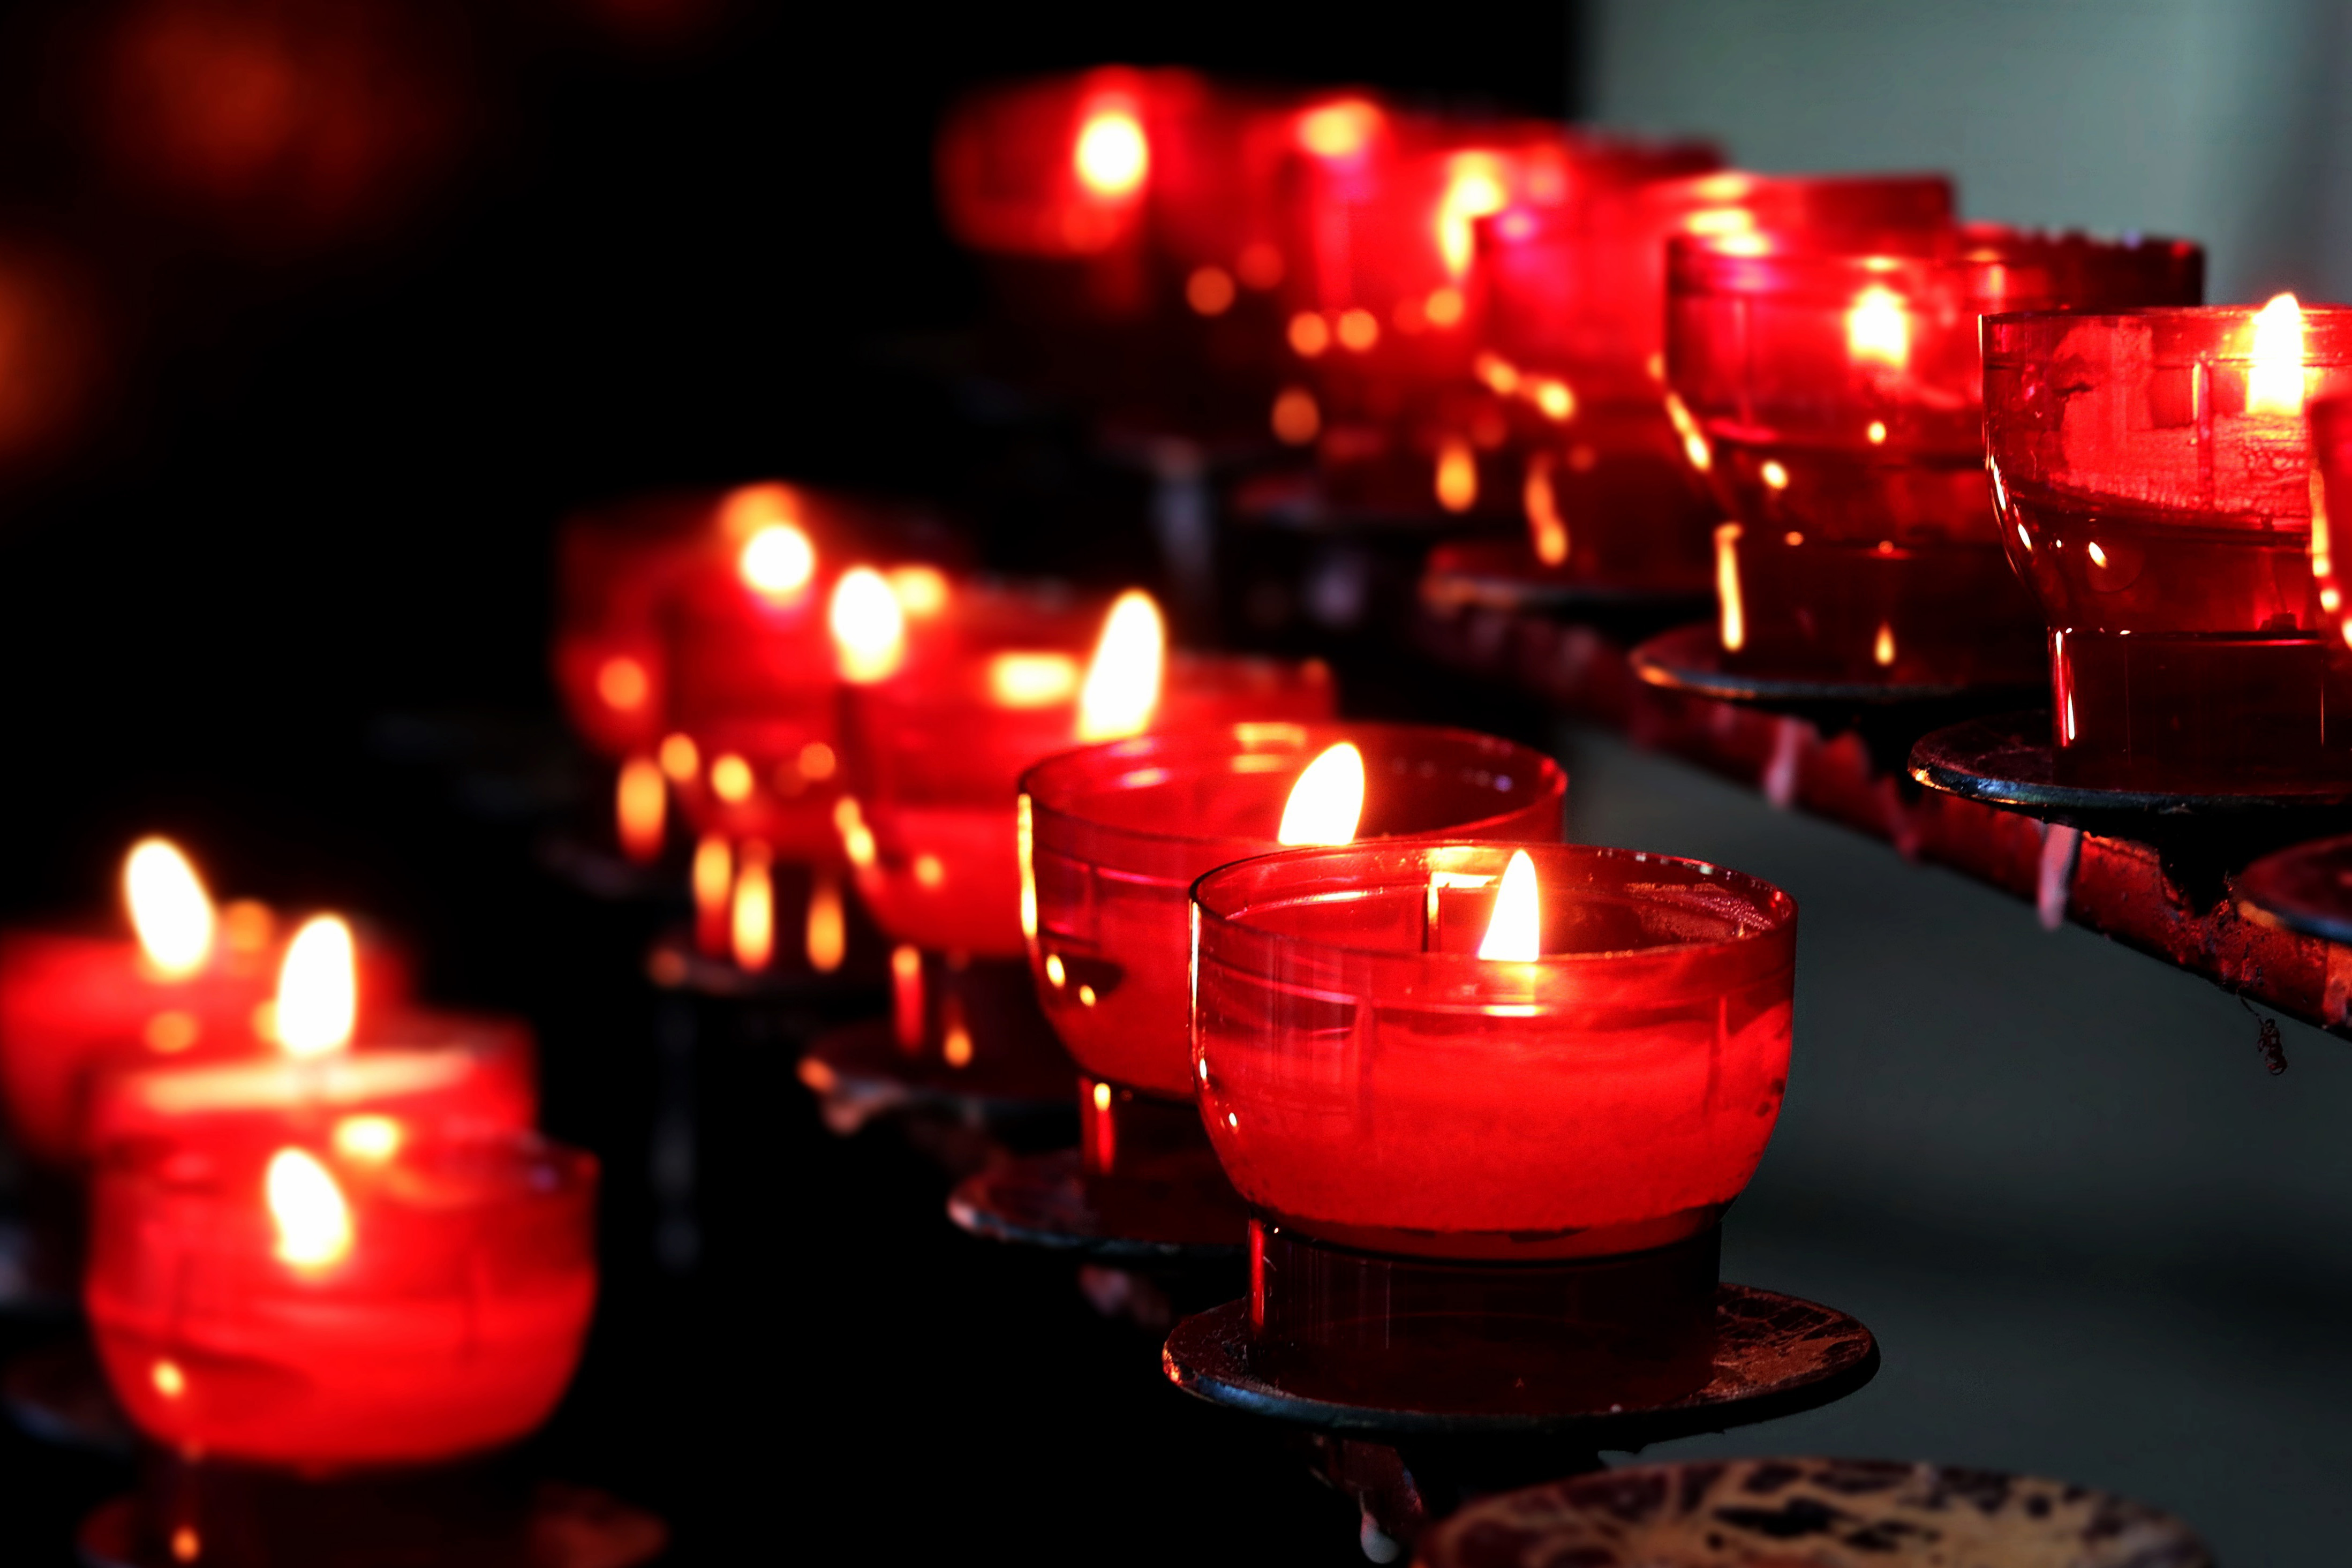
candle, lighting, red, light, flame, interior design, event, holiday, heat, still life photography